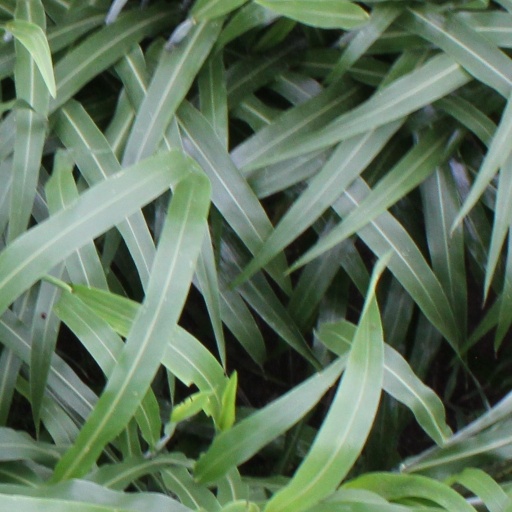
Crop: sorghum